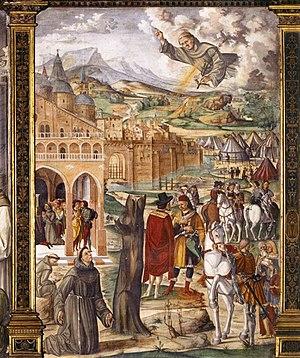
Luca Belludi est un religieux franciscain italien, compagnon de saint Antoine de Padoue et reconnu bienheureux par l'Église catholique.